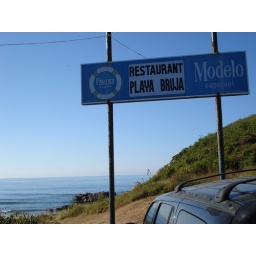
playa bruja. can drive 4x4 onto beach just south of here if need to have car below on beach.b